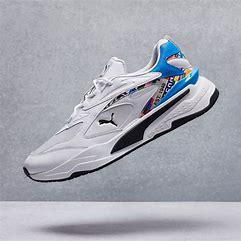
Brand: Puma
Model: Rs Fast